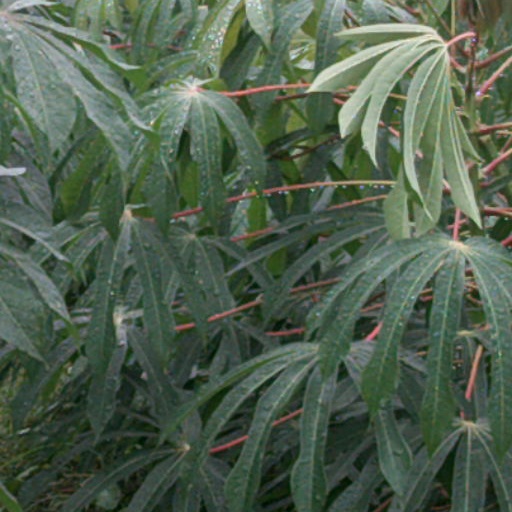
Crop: cassava